Operation Dumbo Drop

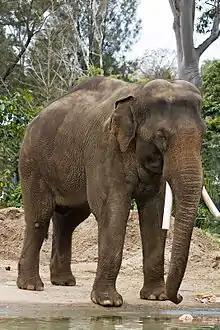
An Asian elephant similar to one used during filming

Certain scenes where the elephant was shown aboard a marine boat actually had I-beams under the deck to support the animal. Additionally, ballast was added to the boat to keep it afloat. One of the later scenes where the elephant was supposedly aboard the aircraft while under gun and missile fire was filmed in cuts, with both fake elephants and a mechanical elephant being used in the jump. The real elephant was used only for close-ups.